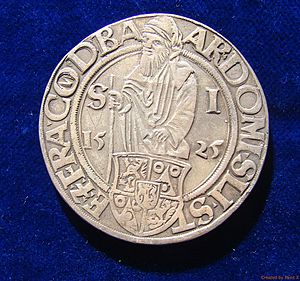
Daler
En Joachimsthaler fra 1525
Ordet daler kommer af Joachimstaler, som var navnet på en sølvmønt, der blev slået fra 1518 i Joachimstal eller Jáchymov i Böhmen. Senere er navnet daler brugt til alle mulige større sølvmønter, gerne under fantasifulde navne som "kronedaler", "speciedaler" eller "rigsdaler" og med en vægt på ca. 29 g. Betegnelsen "dollar" afledes ligeledes af den middelalderlige daler.